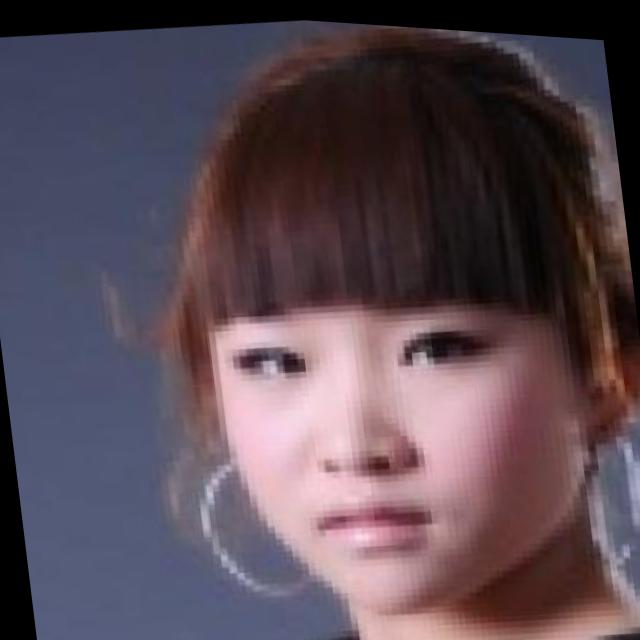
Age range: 21-44